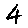
Label: 4